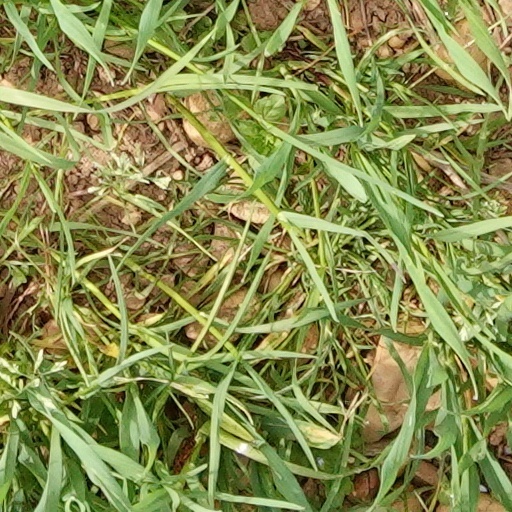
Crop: wheat